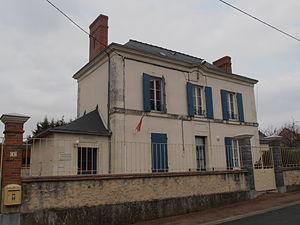
La mairie de Pincé, Sarthe, France
Pincé ou Pincé-sur-Sarthe, est une commune française, située dans le département de la Sarthe en région Pays de la Loire, peuplée de 193 habitants.